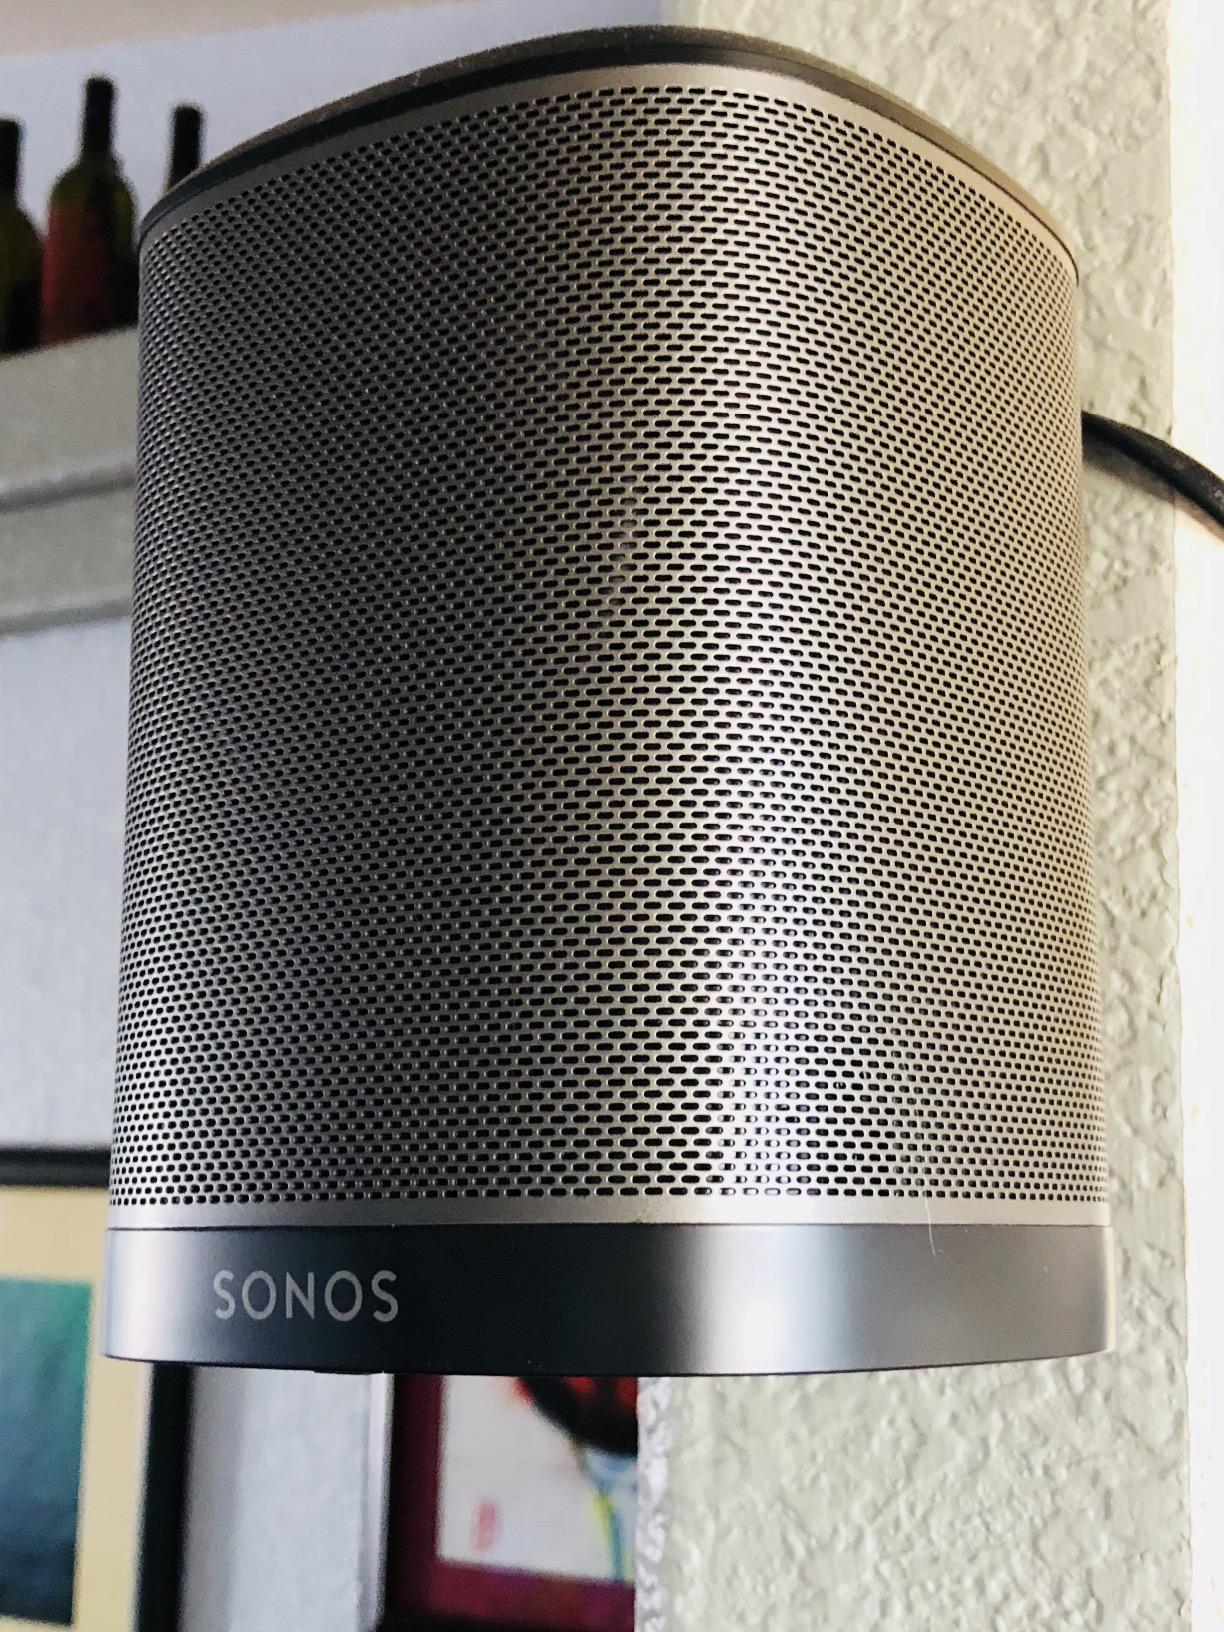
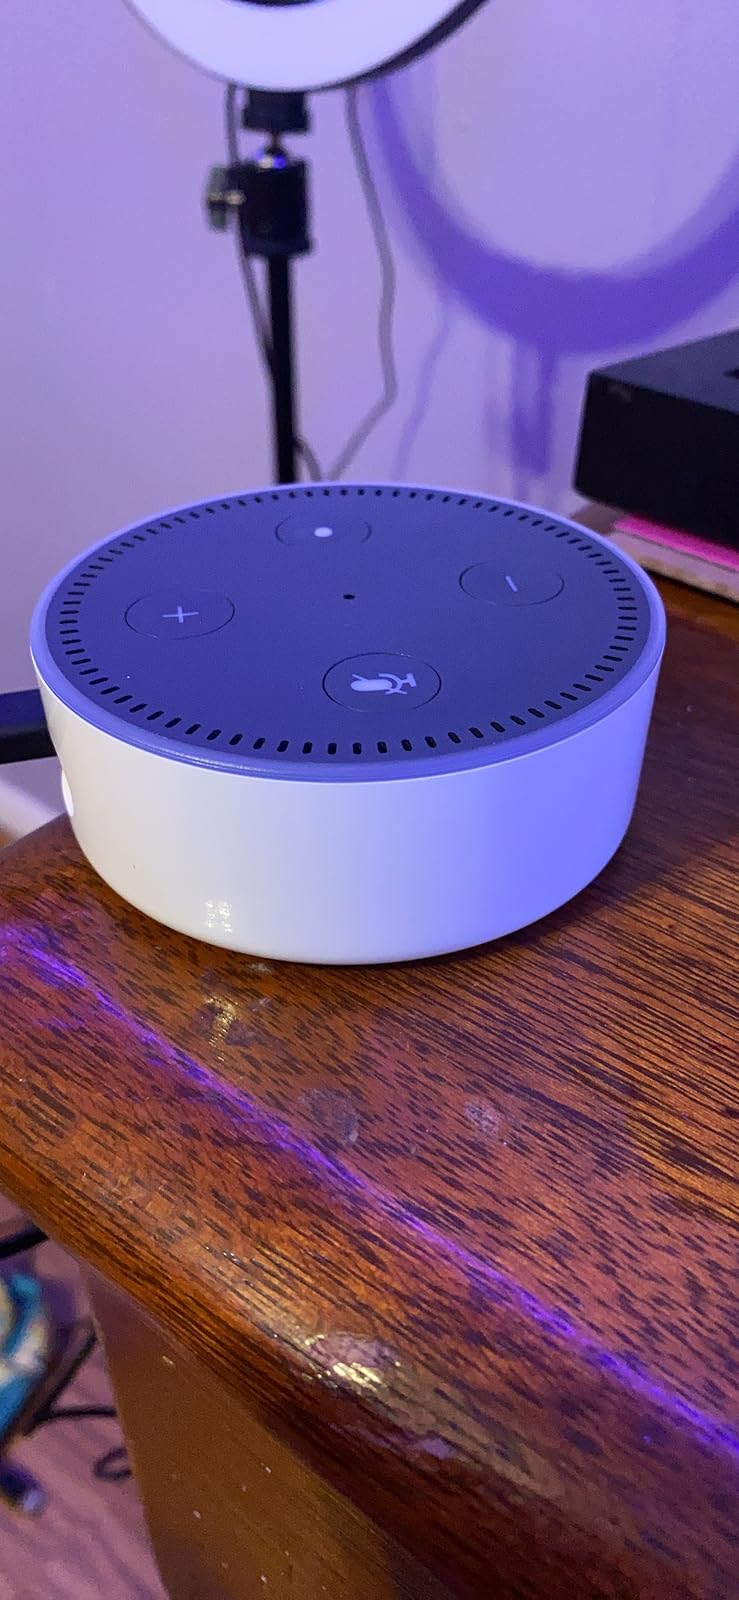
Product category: speaker
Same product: no